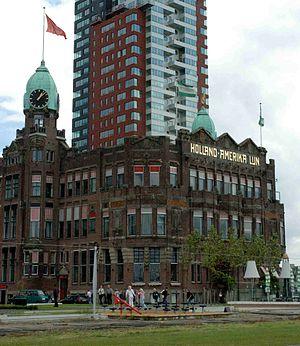
L' Hôtel New York est un bâtiment et monument historique néerlandais de 1917 situé sur la pointe Wilhelminapier à Rotterdam. Il est l'ancien bâtiment de l'administration de la Holland-America Line et se situe à proximité du terminal des grandes croisières. Un hôtel et un restaurant y sont ouverts en 1993.